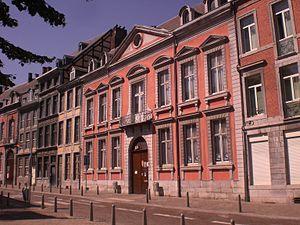
Hôtel de Stockhem Liège
Cette page regroupe une partie du patrimoine immobilier classé de la ville belge de Liège.